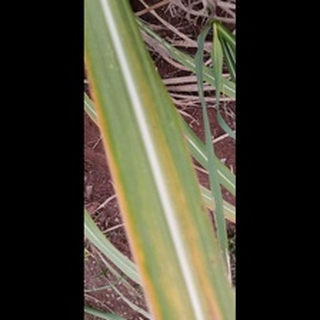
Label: sugarcane_yellow_leaf_disease